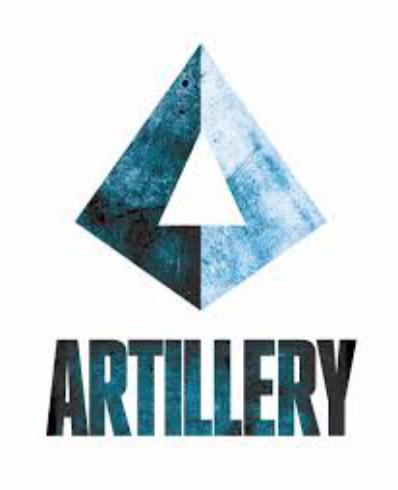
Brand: Artillery
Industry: Leisure